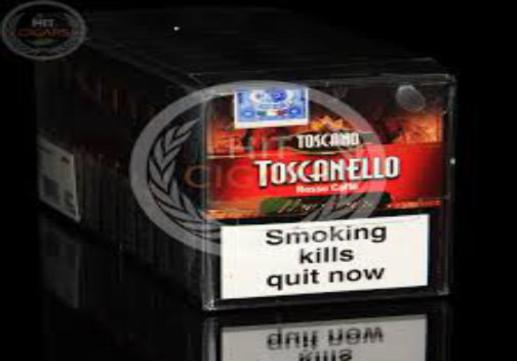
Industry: Necessities